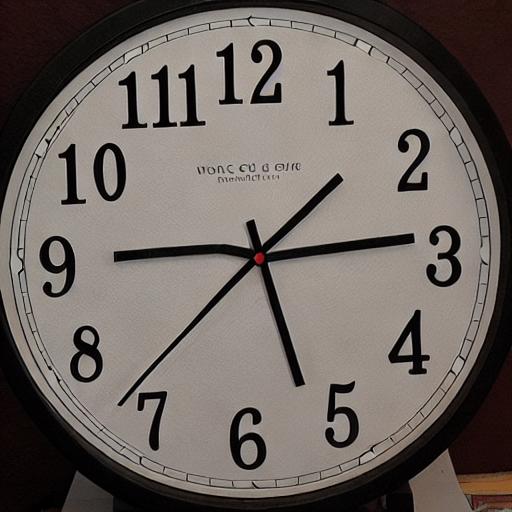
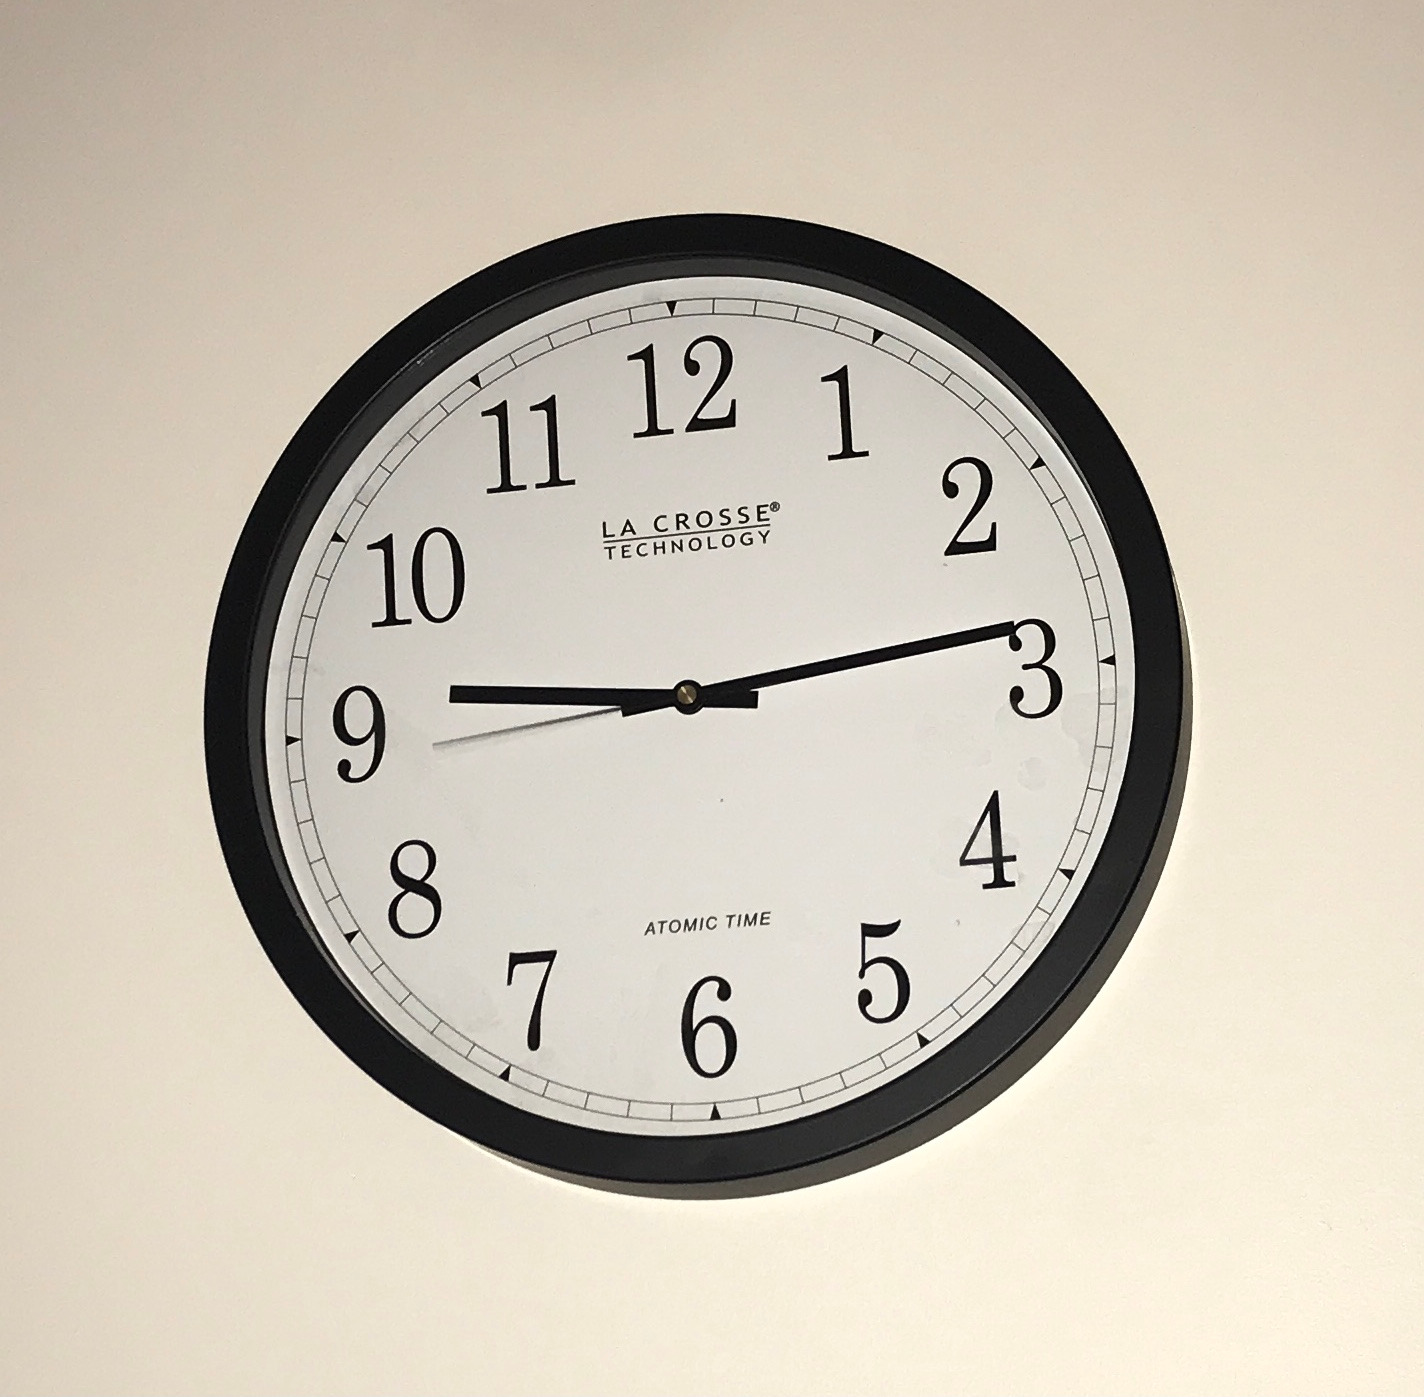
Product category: clock
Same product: no